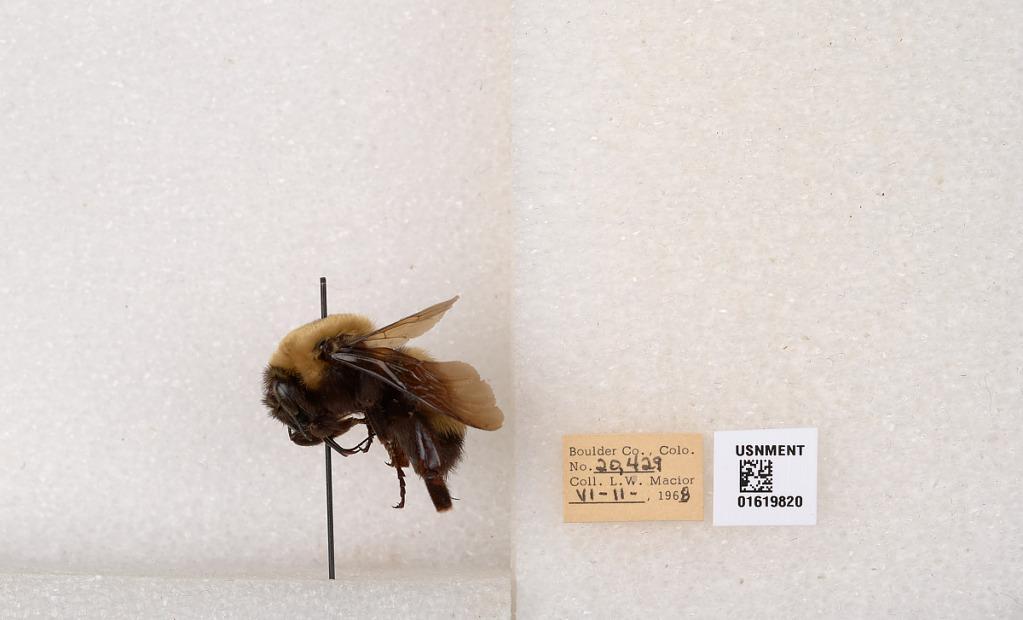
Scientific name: Bombus (Bombus) nevadensis Cresson